Hong Kong Science Park

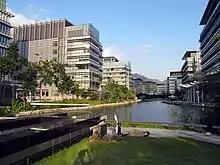
Hong Kong Science Park Central Lake (2011)

The Hong Kong Science Park (HKSTP) is a science park in Pak Shek Kok, New Territories, Hong Kong. It sits on the Tolo Harbour waterfront, near the Chinese University of Hong Kong. The park is administered by the Hong Kong Science and Technology Parks Corporation, a statutory body established in 2001. Reclamation for the Science Park site at the southern part of the area was completed in December 1999.